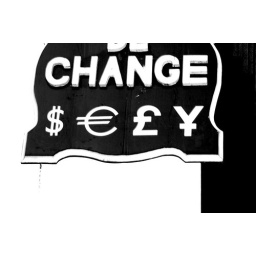
subliminal messages in exchange office sign